Cairo Steps

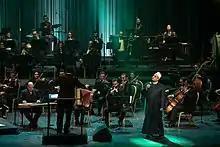
Cairo Opera Orchestra, Cairo steps Ft. Sheikh Ehab Younis

In 2020, Cairo Steps continued to expand their musical presence through a variety of projects and performances. On June 26, they released a video of their track "Shams," originally featured on their 2017 album Flying Carpet. The video showcased the ensemble's adaptability by featuring a virtual performance, highlighting their ability to innovate in music presentation.